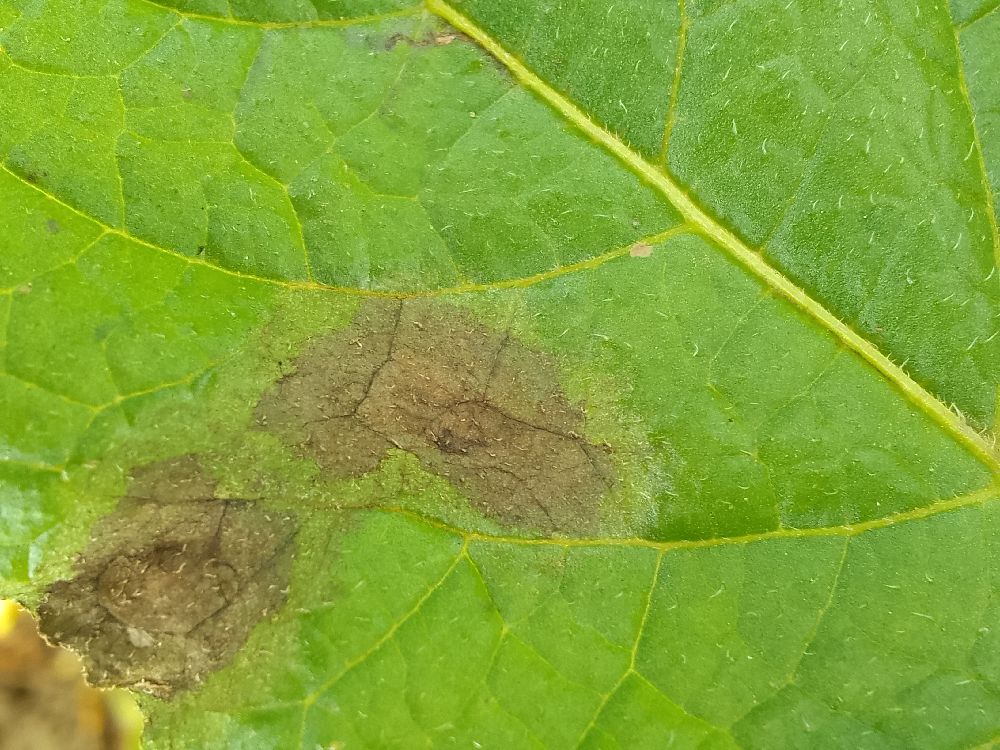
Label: Late blight